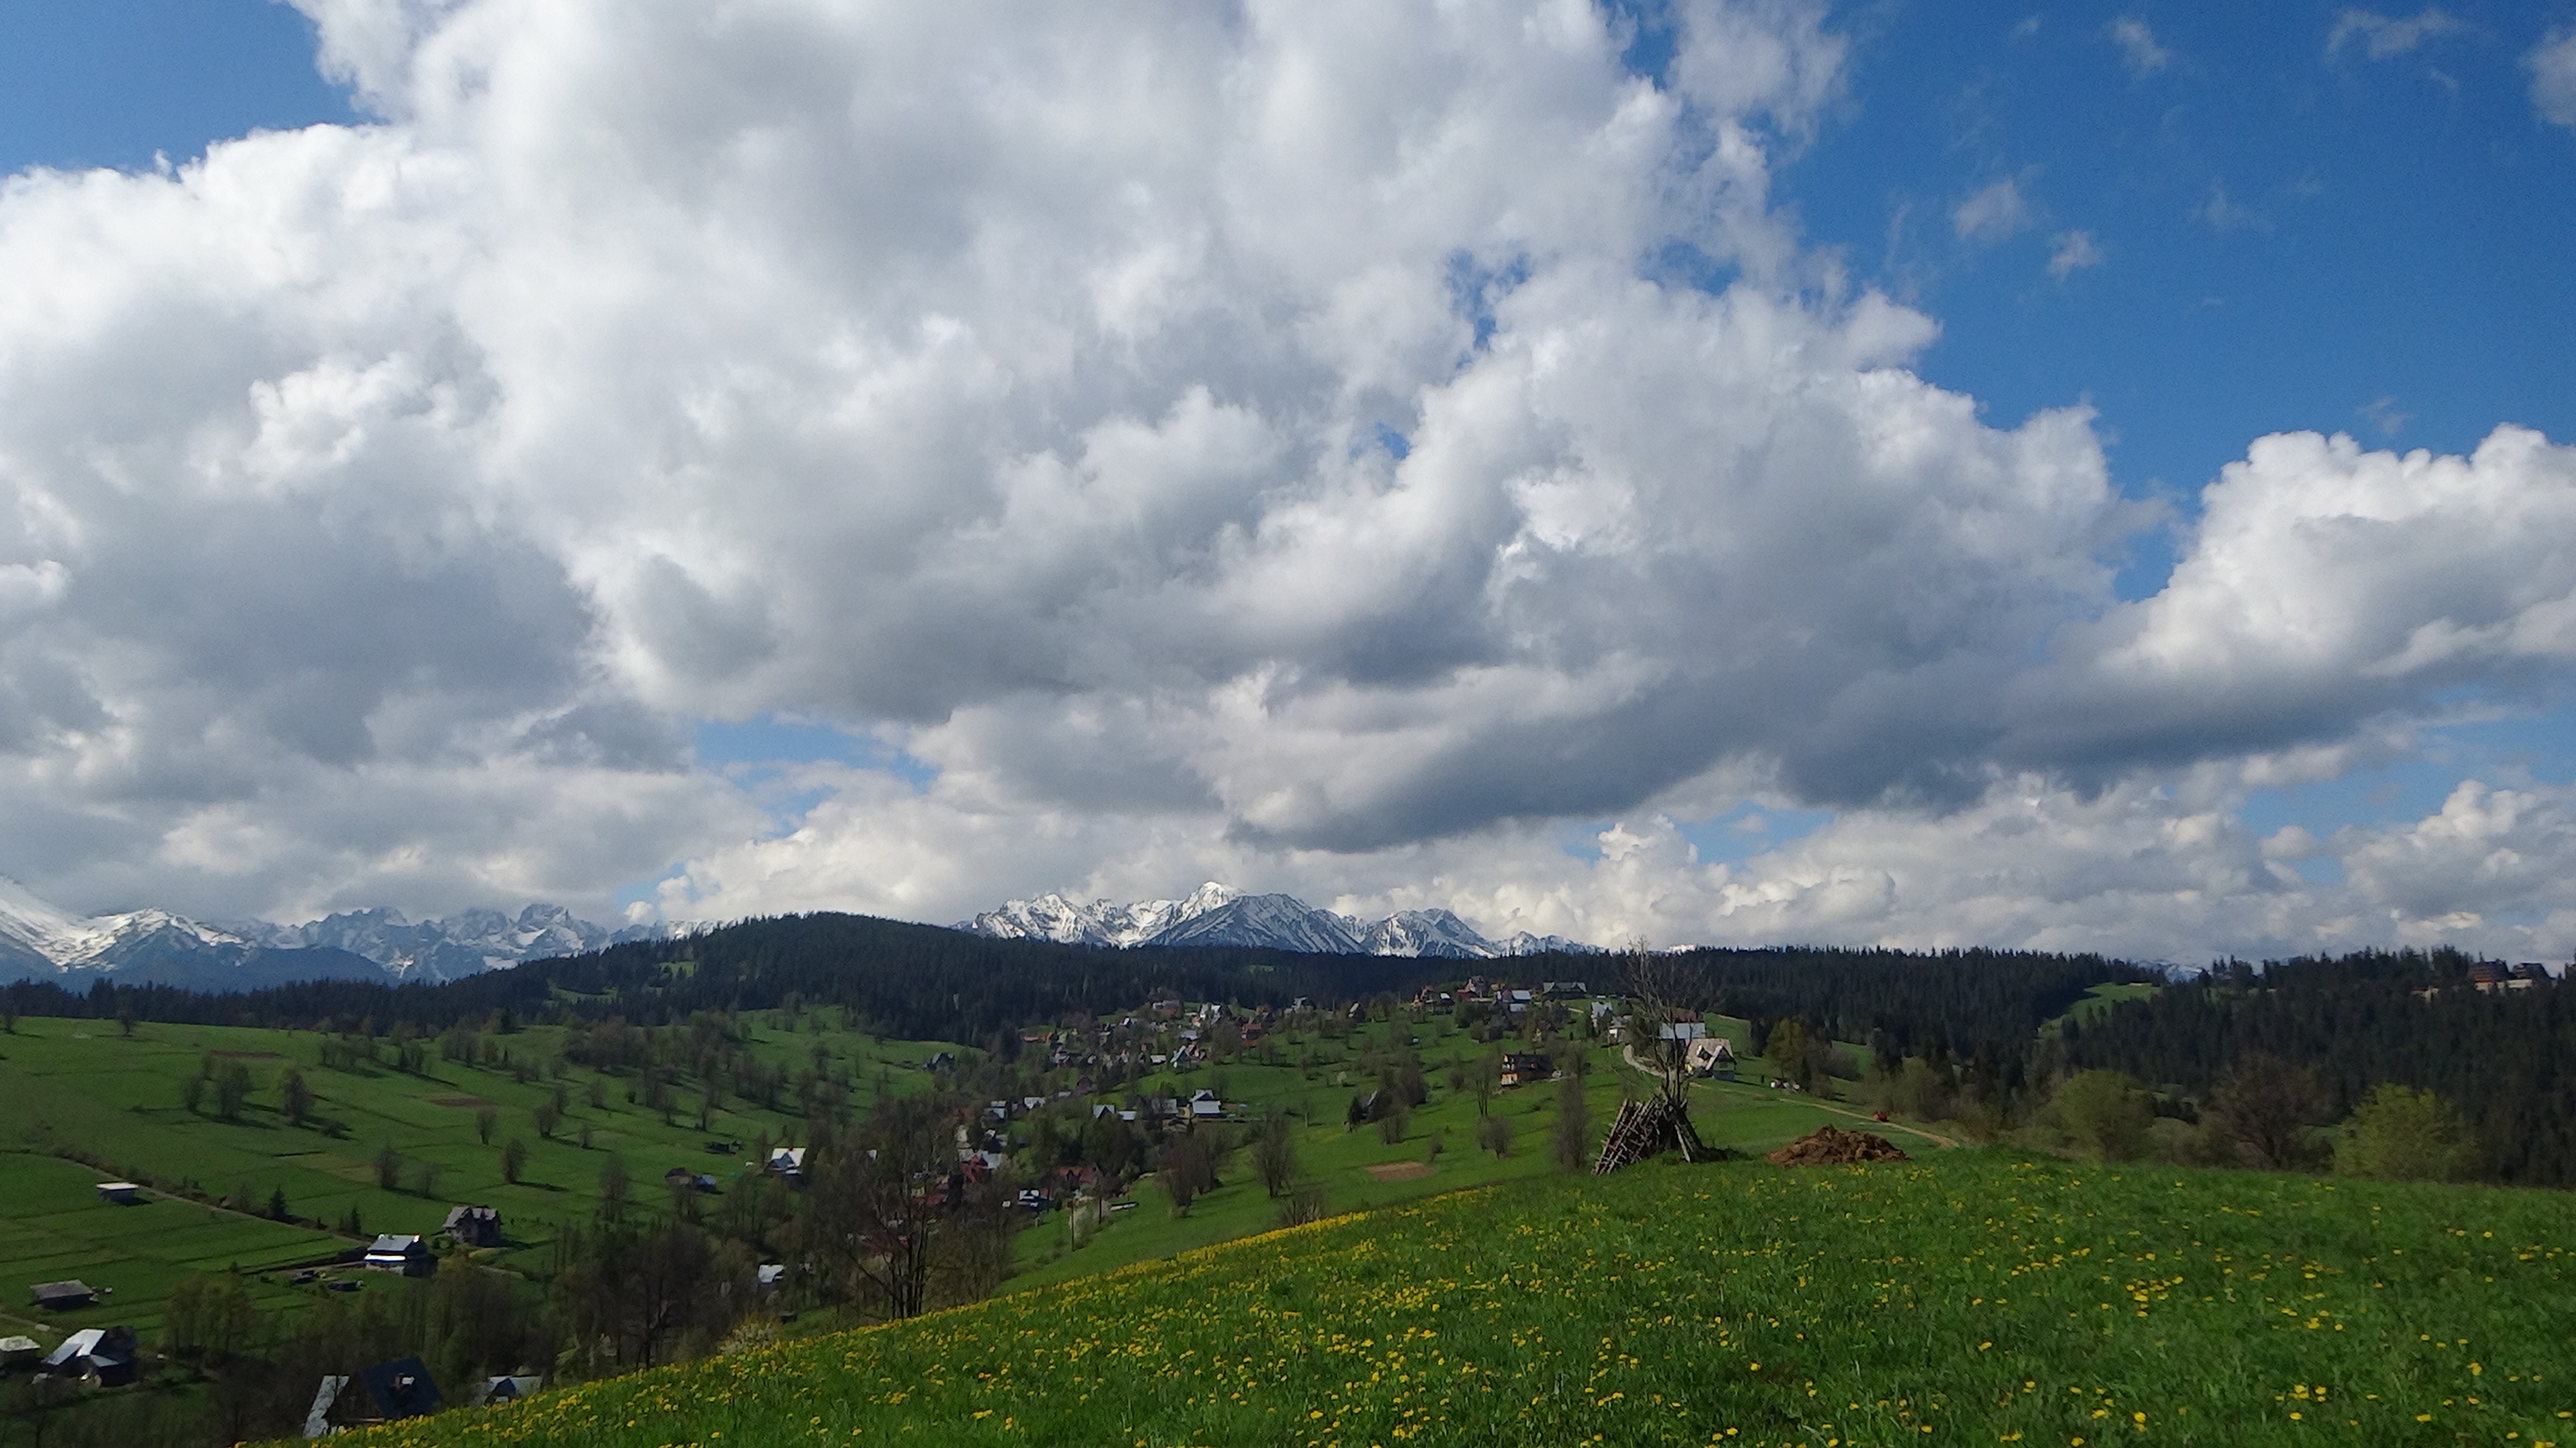
landscape, tree, nature, grass, horizon, mountain, cloud, sky, field, meadow, prairie, sunlight, hill, valley, mountain range, pasture, highland, ridge, plain, mountains, alps, grassland, plateau, top, ecosystem, tatry, rural area, the high tatras, meteorological phenomenon, geographical feature, atmospheric phenomenon, mountainous landforms